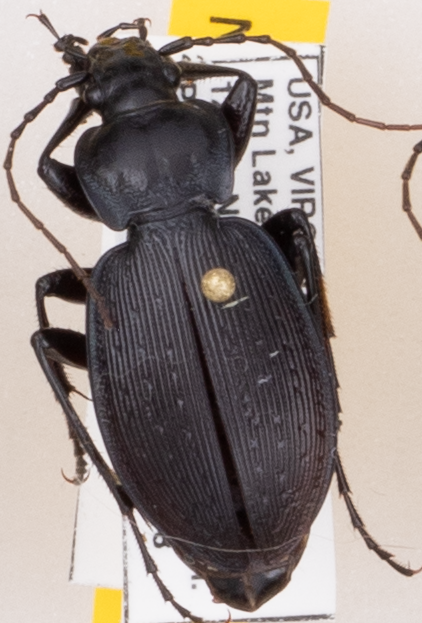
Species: Carabus goryi
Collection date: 2019-06-18
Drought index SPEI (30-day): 0.36
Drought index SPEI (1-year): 2.09
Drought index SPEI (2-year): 2.09